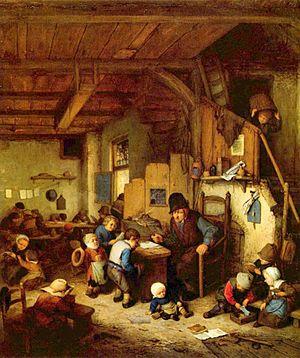
Au Moyen Âge, l'école était réservée à un petit nombre de clercs, de sexe masculin, et mêlait ensemble tous les âges. Elle ne disposait pas de vastes locaux. Les élèves échappaient à l'autorité du maître dès la fin de la leçon. La plupart des enfants de toutes les conditions sociales faisaient leur apprentissage, non à l'école, mais en servant dès sept ou neuf ans dans des familles étrangères. Les enfants étaient donc continuellement mêlés à la vie des adultes, et même assimilés à des adultes. Les filles étaient exclues de l'éducation et du savoir. Les universités suffisaient à former une étroite élite du savoir, serviteurs de l'Église et de l'État, note Gaulupeau. Mais depuis 1270, les femmes sont interdites d'entrer à l'université ce qui les a exclues de tous les métiers demandant un diplôme, comme la médecine et la chirurgie, alors qu'elles les pratiquaient depuis fort longtemps. Il n'y avait pas non plus de distinction claire entre les étudiants et les maîtres. Seule l'Italie ouvre ses universités aux femmes, où elles sont étudiantes et professeures.
1662 est une année commune commençant un dimanche.